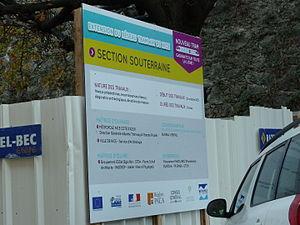
Travaux sur la rue Catherine Ségurane de la ligne 2 du tramway de Nice.
La ligne 2 du tramway de Nice, appelée T2 ou « Ligne Ouest-Est », est une ligne de transport en commun en site propre du tramway de Nice exploitée par la régie Ligne d'Azur. Parcourant un tracé est / ouest, elle relie d’un côté le port et d’un autre côté soit le centre administratif soit le terminal 2 de l’aéroport de la commune de Nice.